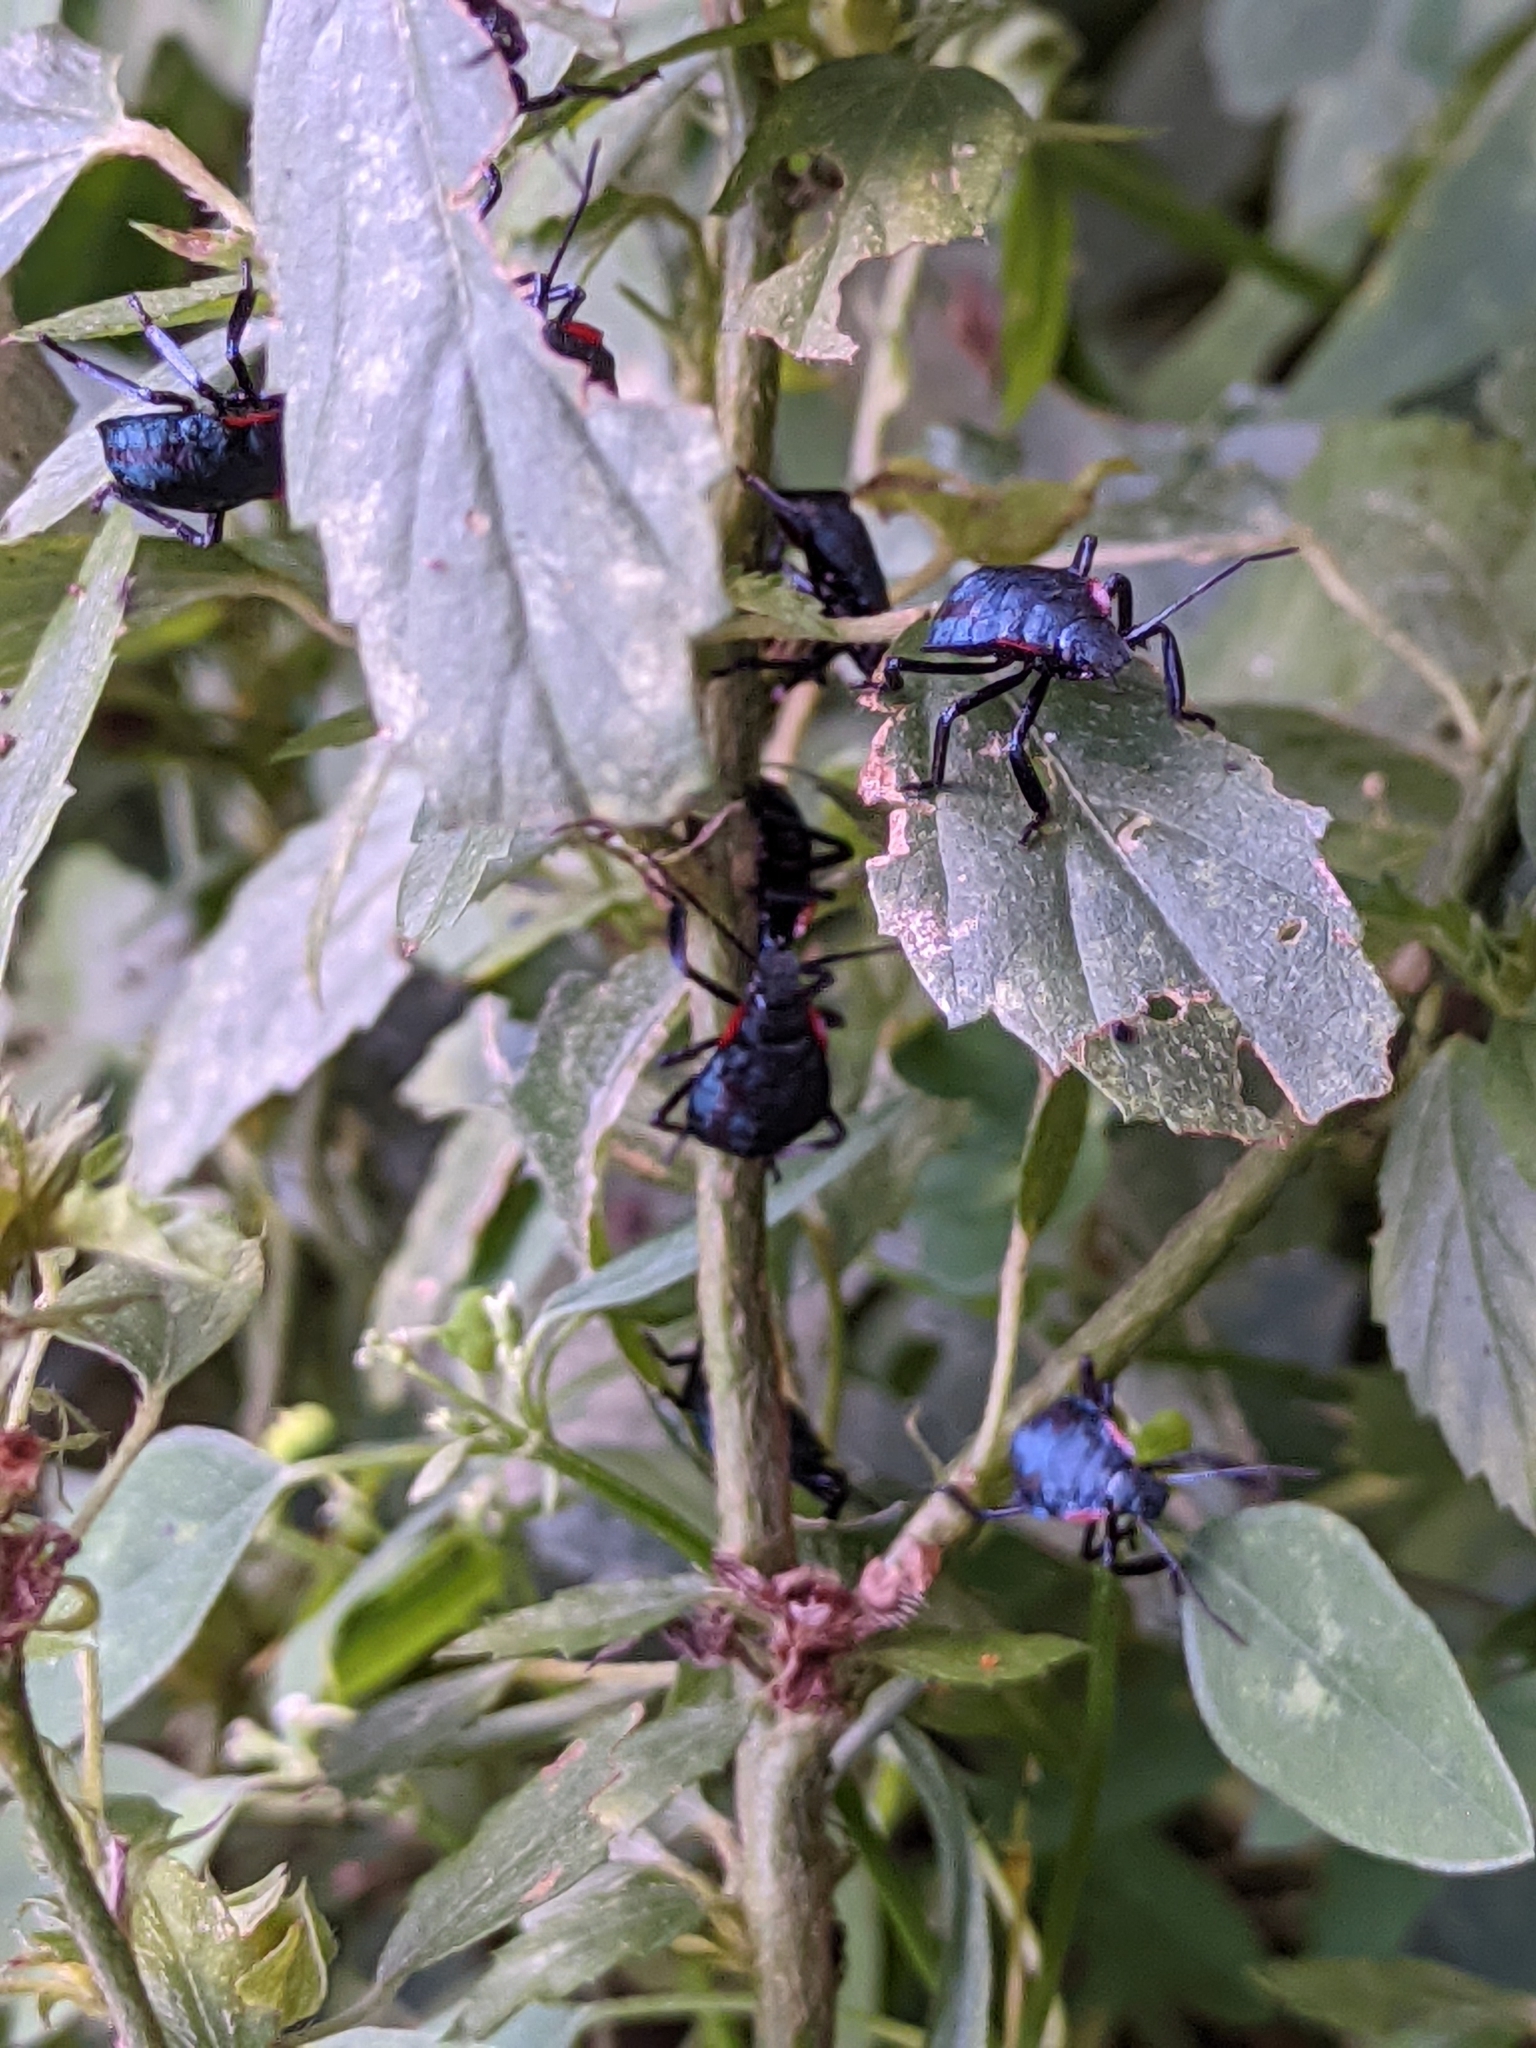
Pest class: stink_bug